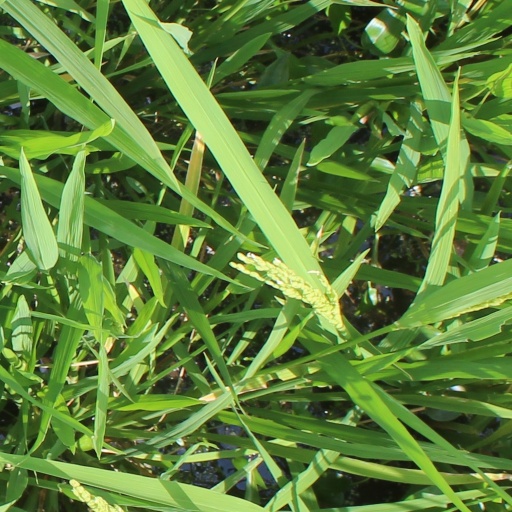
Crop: rice